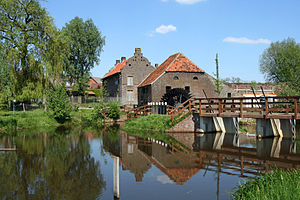
Leudal / Galleri
Leudal er en kommune, beliggende i den sydlige provins Limburg i Nederlandene. Kommunens areal er på 164,87 km², og indbyggertallet er på 36.144 pr. 1. april 2016.